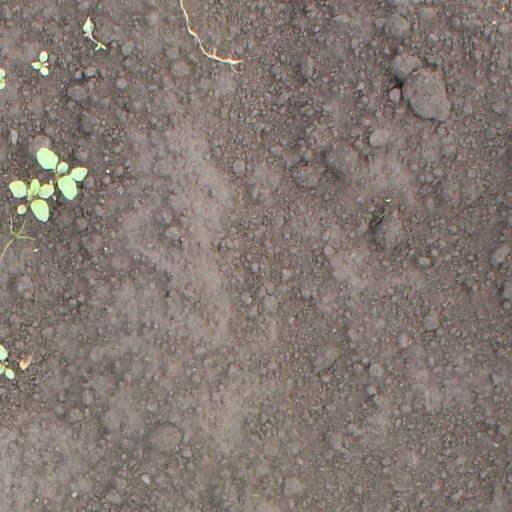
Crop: soybean